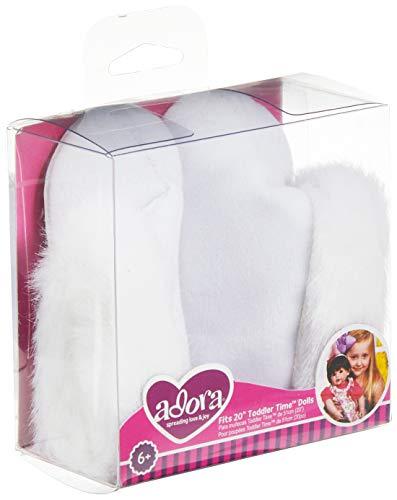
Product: Adora 20" Baby Doll Shoes Shoe White Fur Trim Boot
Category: Toys & Games | Dolls & Accessories | Doll Accessories | Clothing & Shoes
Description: Velour white boot with faux fur trim.
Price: $11.99
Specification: ProductDimensions:3.5x1x1.5inches|ItemWeight:2.4ounces|ShippingWeight:2.4ounces(Viewshippingratesandpolicies)|DomesticShipping:ItemcanbeshippedwithinU.S.|InternationalShipping:Thisitemisnoteligibleforinternationalshipping.LearnMore|ASIN:B00J0366SI|Itemmodelnumber:20014027|Manufacturerrecommendedage:6-15years